Reprise Records

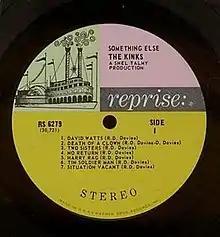
"Tricolor" label, used by Reprise until 1968. (Label to the Kinks' "Something Else".)

Reprise Records was formed in 1960 by Frank Sinatra in order to allow more artistic freedom for his own recordings, because of dissatisfaction with Capitol Records, and after trying to buy Norman Granz's Verve Records. The first album Sinatra released on Reprise was "Ring-a -Ding-Ding!" Soon thereafter, he garnered the nickname "The Chairman of the Board". As CEO of Reprise, Sinatra recruited several artists for the fledgling label, such as fellow Rat Pack members Dean Martin and Sammy Davis Jr. The original roster from 1961 to 1963 included Bing Crosby, Jo Stafford, Rosemary Clooney, Duke Ellington, Nancy Sinatra, Esquivel and stand-up comedian Redd Foxx. The original Reprise LP label had four different logos, depending on the genre: a riverboat for Pop records (pictured), a cherub for Jazz records, an owl for Spoken Word/Comedy records, and a picture of Sinatra for his records.